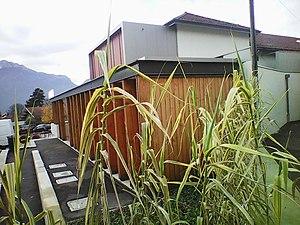
Voreppe, le cap en 2019
Voreppe est une commune française située dans le département de l'Isère, en région Auvergne-Rhône-Alpes.